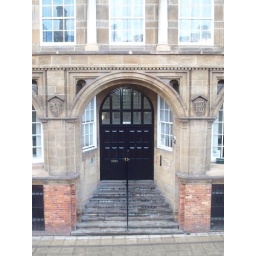
Former Bell Brothers and Dorman Long office building designed by Phillip Speakman Webb